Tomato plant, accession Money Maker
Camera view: tilt-top (135 deg); turntable rotation: 270 degrees
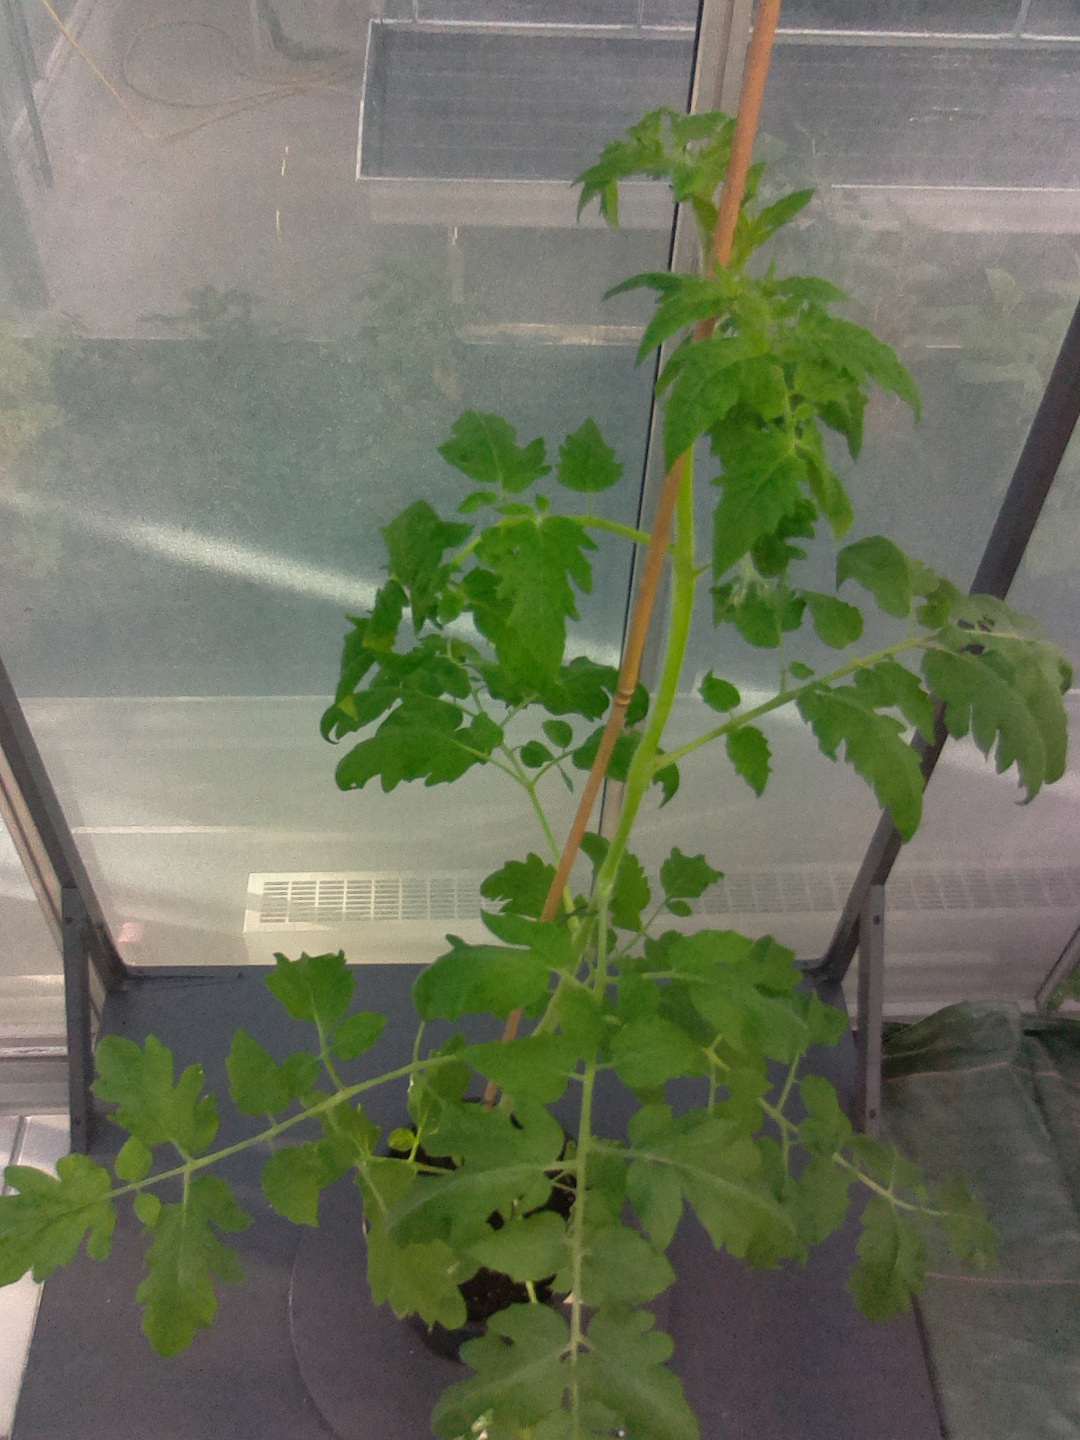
BBCH growth stage 60: First flowers open